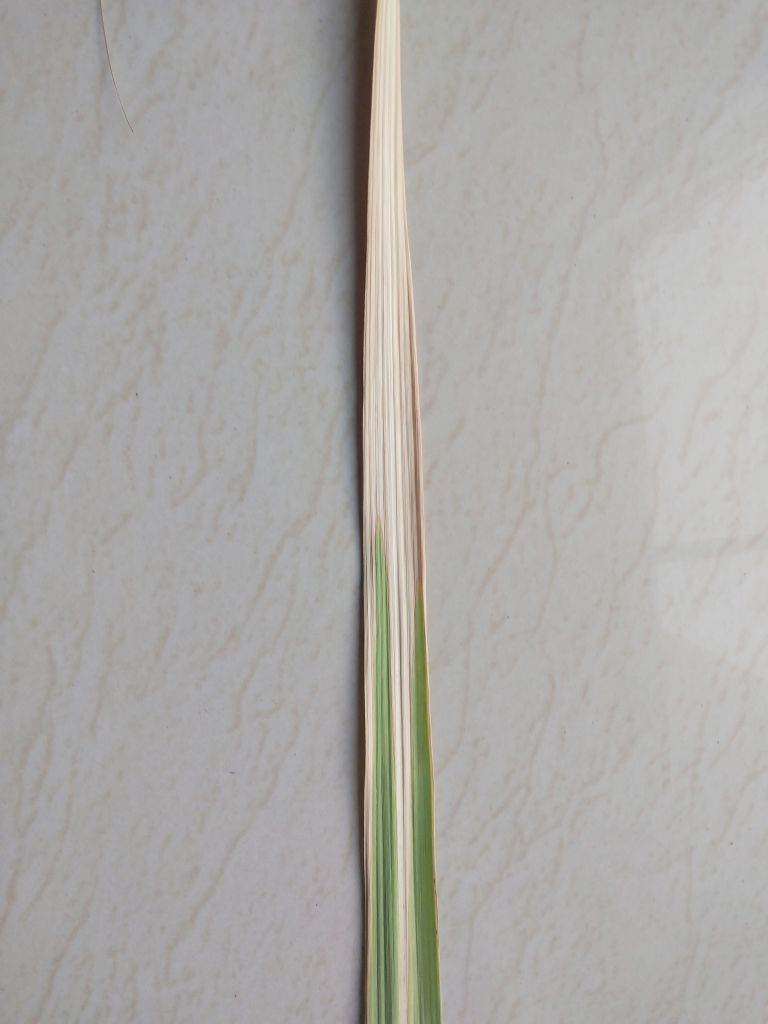
Label: Banded Chlorosis